Oakland firestorm of 1991

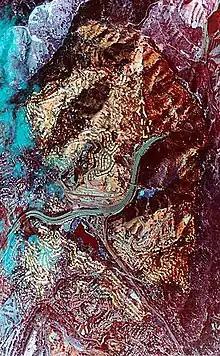
Infrared aerial photograph of the firestorm. The Highway 13/24 intersection is at center.

The Oakland firestorm of 1991, also known as the Tunnel Fire was a large suburban wildland–urban interface conflagration that occurred on the hillsides of northern Oakland, California, and southeastern Berkeley over the weekend of October 19–20, 1991, before being brought under full control on October 23. The official name of this incident by Cal Fire is the Tunnel Fire. It is also commonly referred to as the Oakland Hills firestorm or the East Bay Hills fire. The fire ultimately killed 25 people and injured 150 others. The 1,520 acres (620 ha) destroyed included 2,843 single-family dwellings and 437 apartment and condominium units. The economic loss from the fire was estimated at $1.5 billion ($ in dollars).